Matice česká

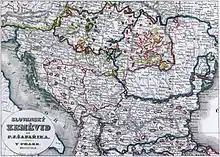
Map of Balkans by Pavel Josef Šafařík published by "Matice česká"

Matice česká was a Czech publishing house and cultural institution, similar to other Slavic Matice institutions. It was an important milestone in Czech National Revival.